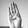
ASL letter: B